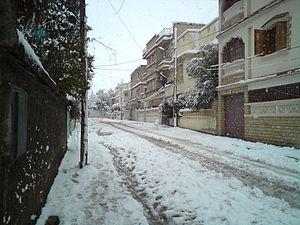
Chelghoum Laïd sous la neige (2012)
Chelghoum Laïd est une commune algérienne, située dans la wilaya de Mila. Durant la période coloniale, elle fut nommée Châteaudun-du-Rhumel.